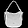
Label: Bag